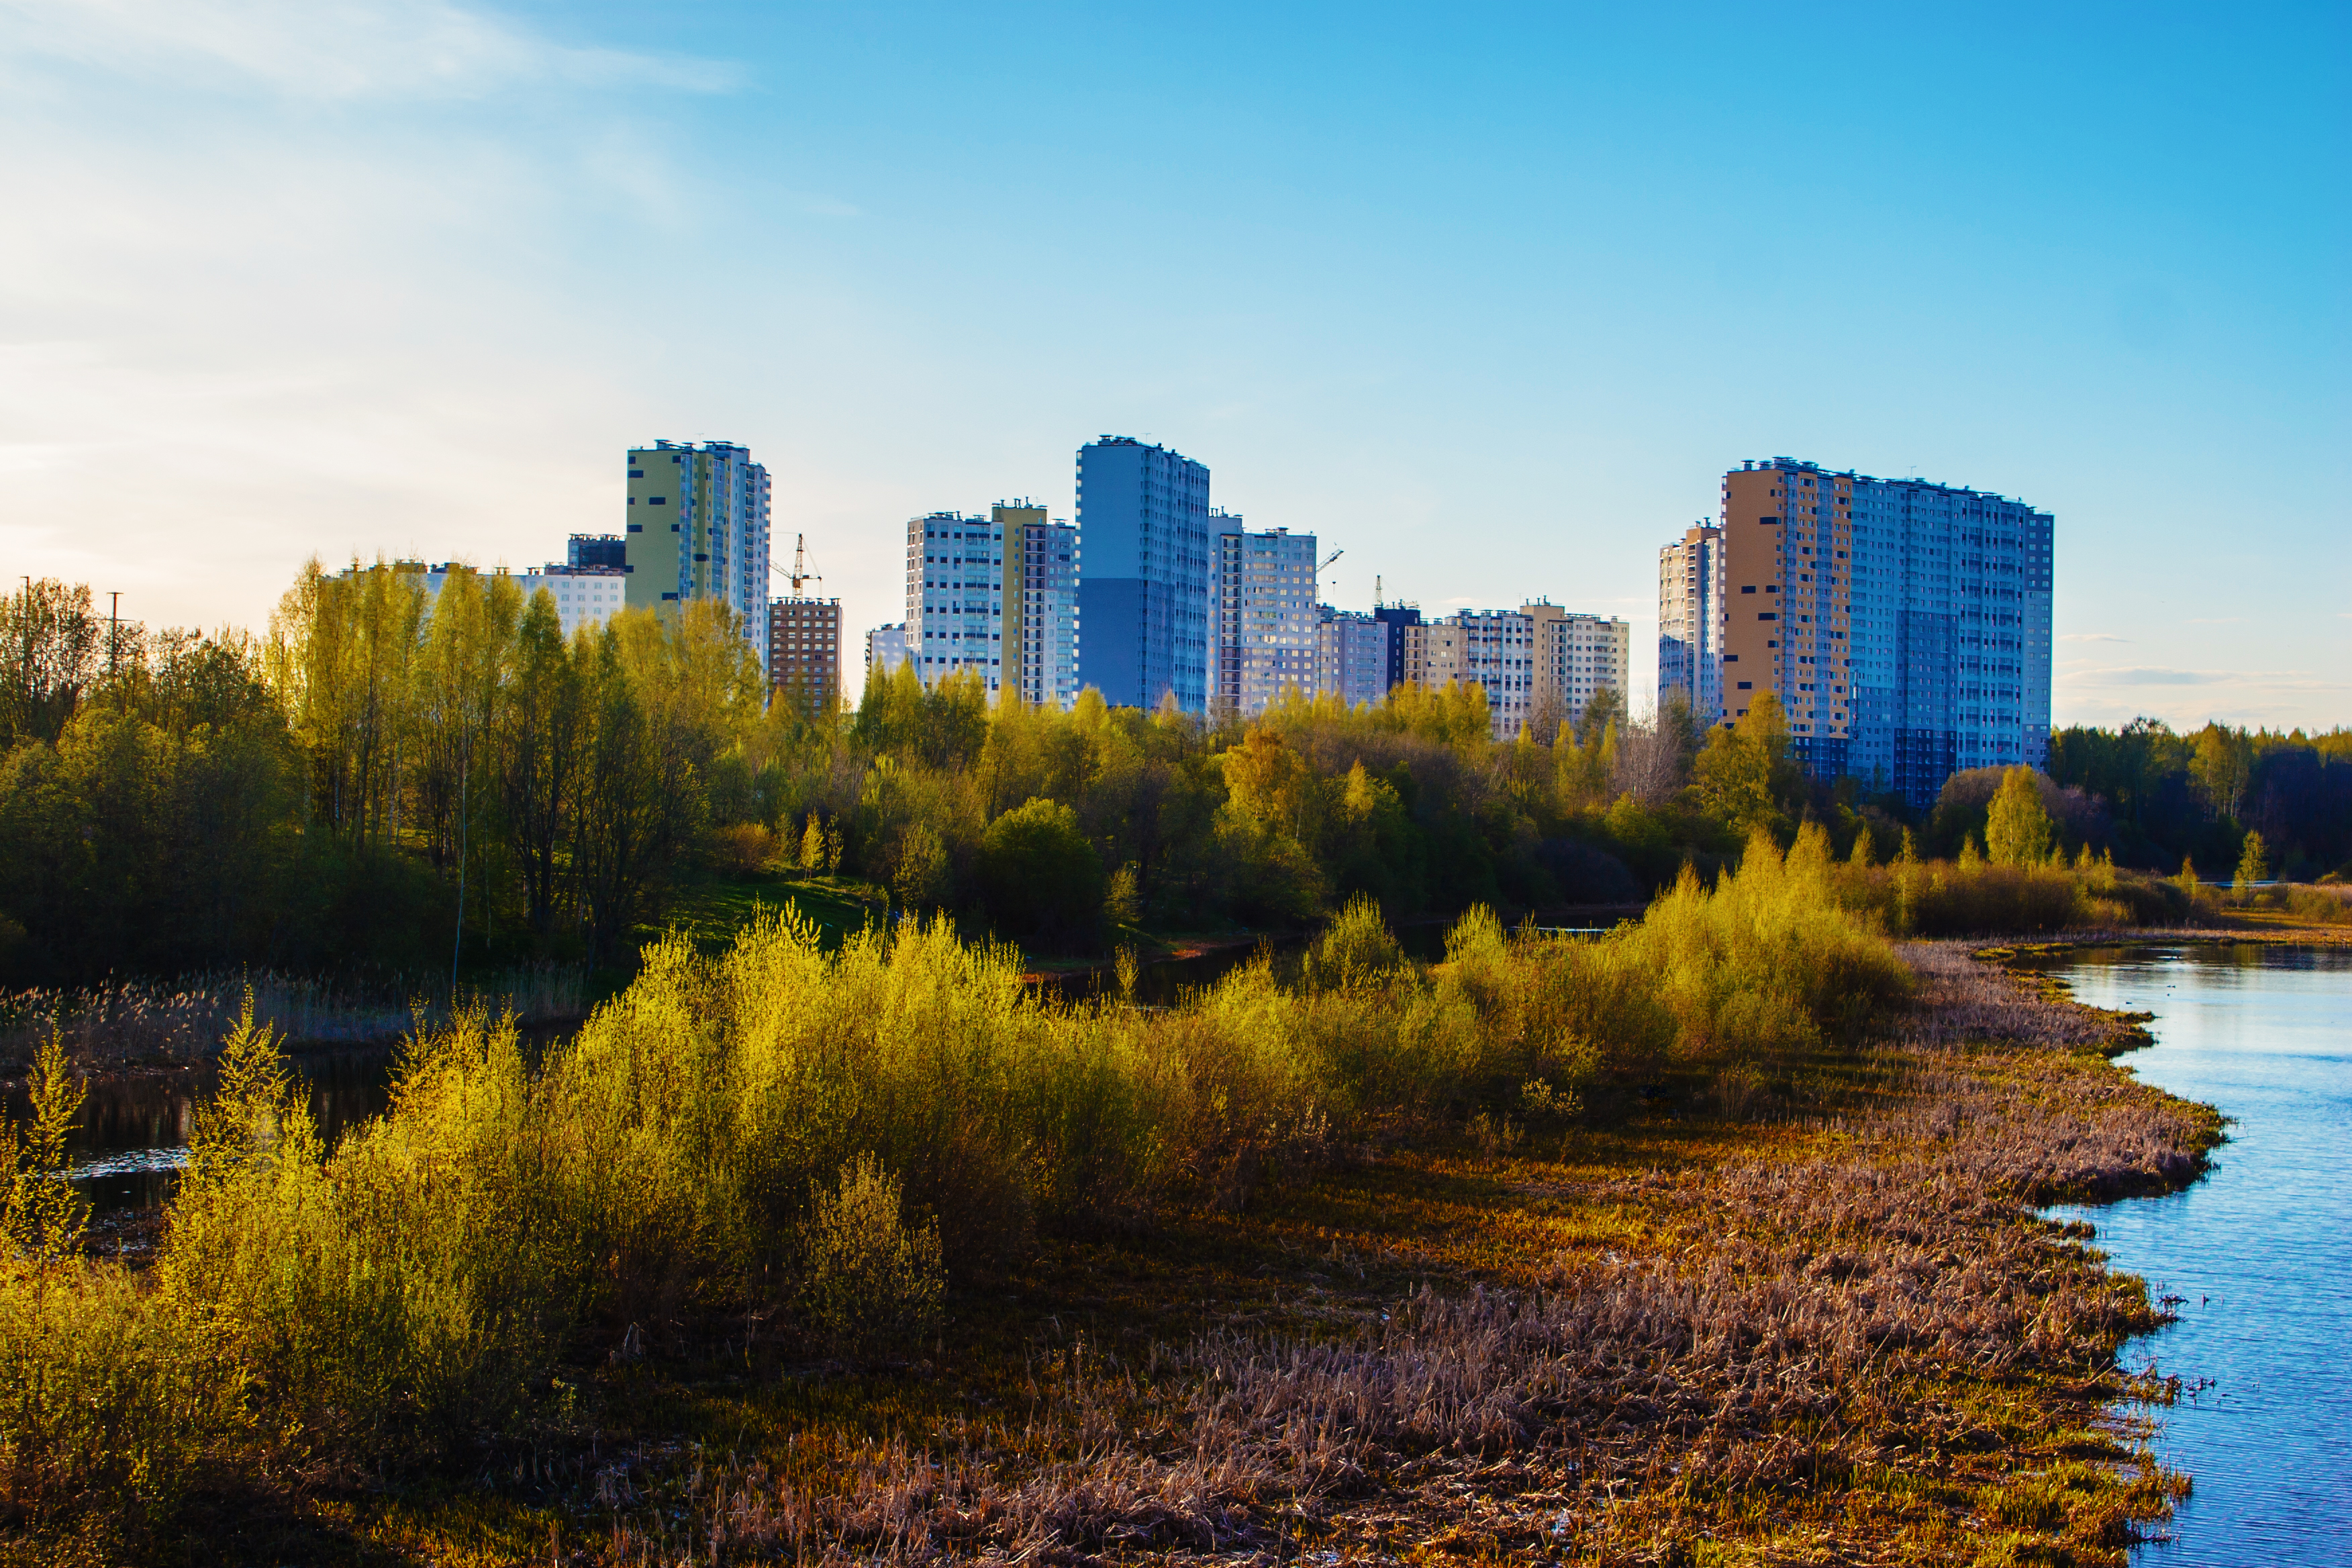
images, water, sky, building, plant, cloud, skyscraper, daytime, natural environment, natural landscape, tower block, vegetation, tree, lake, sunlight, biome, cityscape, grass, bank, woody plant, horizon, city, real estate, landscape, grassland, meadow, condominium, shore, metropolis, human settlement, urban area, reservoir, house, reflection, wetland, dusk, evening, beach, prairie, autumn, skyline, tourism, downtown, marsh, Freshwater marsh, hill, ocean, pond, floodplain, coast, rock, winter, sea, bayou, inlet, wildlife